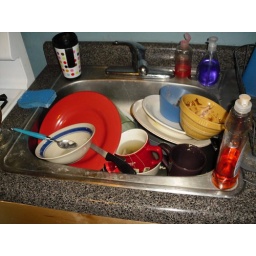
The current state of the kitchen sink in my apartment. *none* of those dishes are mine.